Gerrit Moll

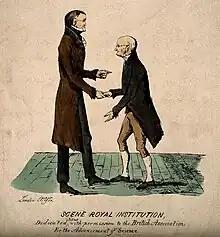
Gerrit Moll (left) shakes hands with John Dalton

Gerard "Gerrit" Moll LLD (1785–1838) was a Dutch scientist and mathematician. A polymath in his interests, he published in four languages.